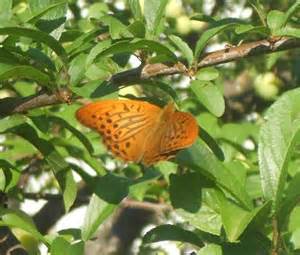
Label: farfalla